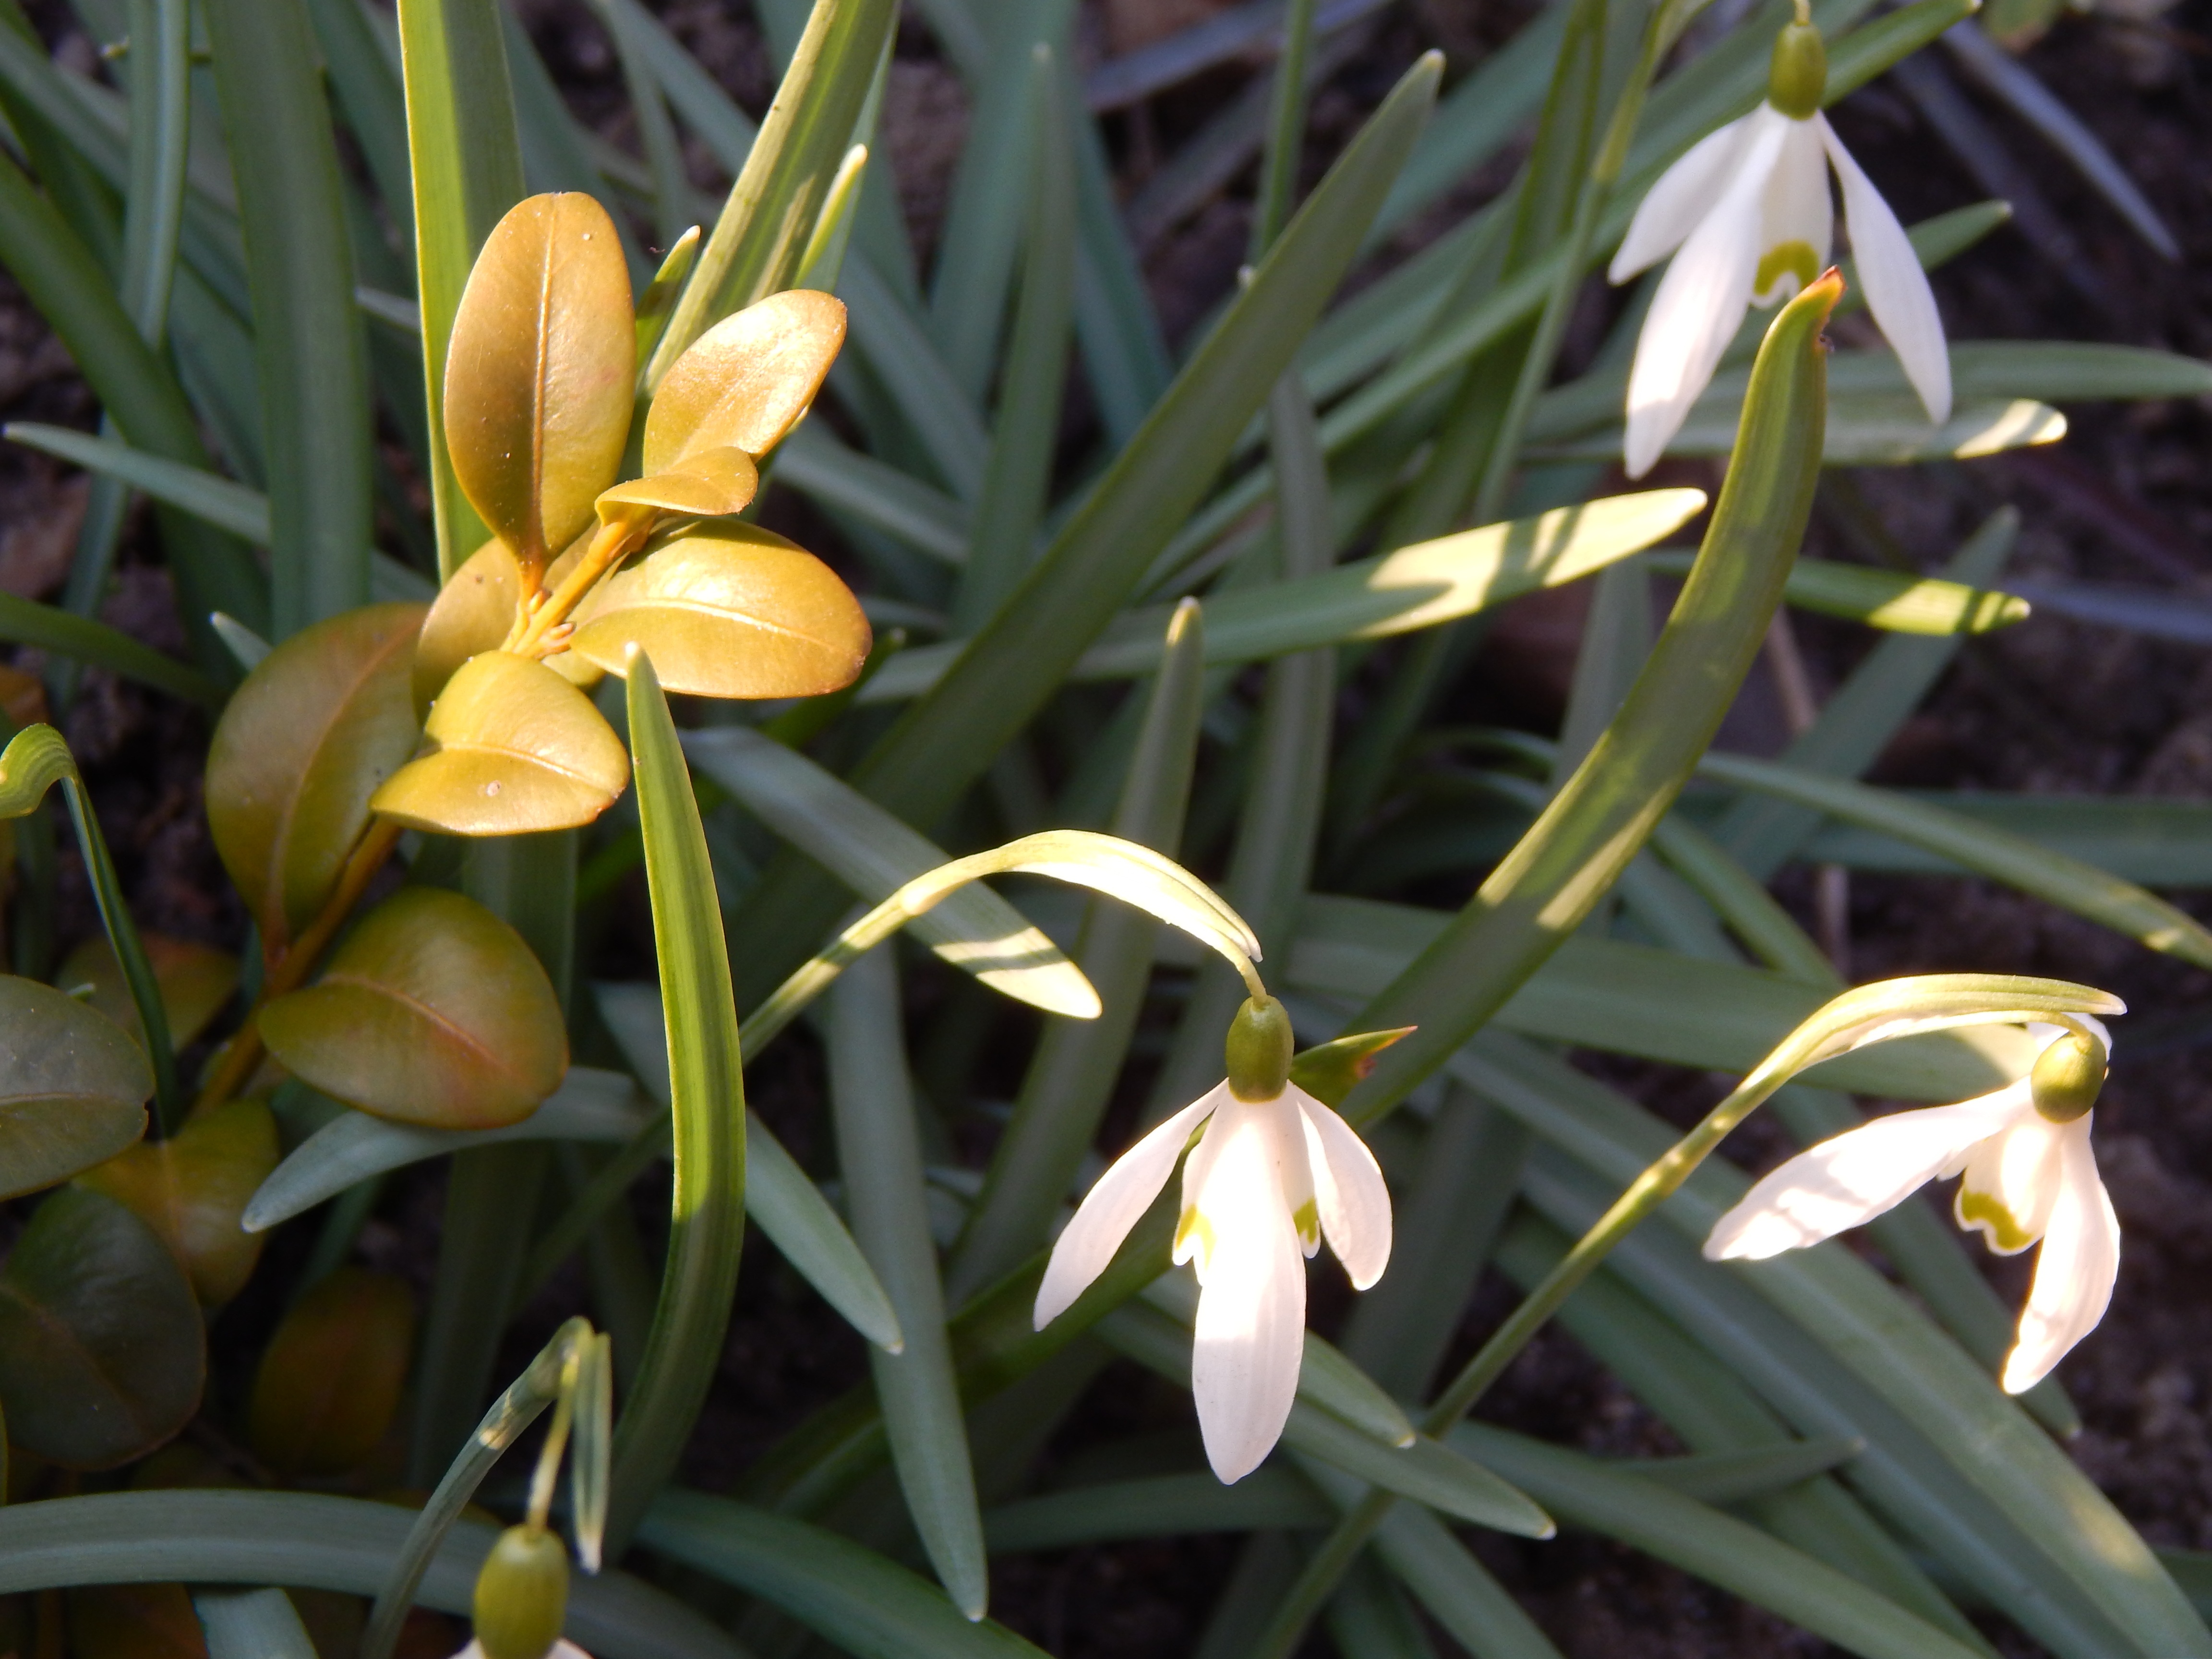
plant, sun, flower, spring, botany, yellow, flora, heat, flowers, snowdrop, flowering plant, dendrobium, land plant, fawn lily